Monty Python

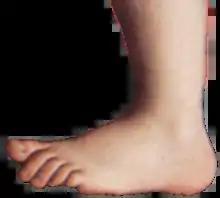
Cupid's foot, as used by "Monty Python's Flying Circus". A trademark of Gilliam's stop-motion animation, the giant foot would suddenly squash things, including the show's title at the end of the opening credits.

After much debate, Jones remembered an animation Gilliam had created for "Do Not Adjust Your Set" called "Beware of the Elephants", which had intrigued him with its stream-of-consciousness style. Jones felt it would be a good concept to apply to the series: allowing sketches to blend into one another. Palin had been equally fascinated by another of Gilliam's efforts, entitled "Christmas Cards", and agreed that it represented "a way of doing things differently". Since Cleese, Chapman, and Idle were less concerned with the overall flow of the programme, Jones, Palin, and Gilliam became largely responsible for the presentation style of the "Flying Circus" series, in which disparate sketches are linked to give each episode the appearance of a single stream-of-consciousness (often using a Gilliam animation to move from the closing image of one sketch to the opening scene of another). The BBC states, "Gilliam's unique animation style became crucial, segueing seamlessly between any two completely unrelated ideas and making the stream-of-consciousness work."